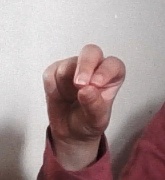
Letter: gaaf